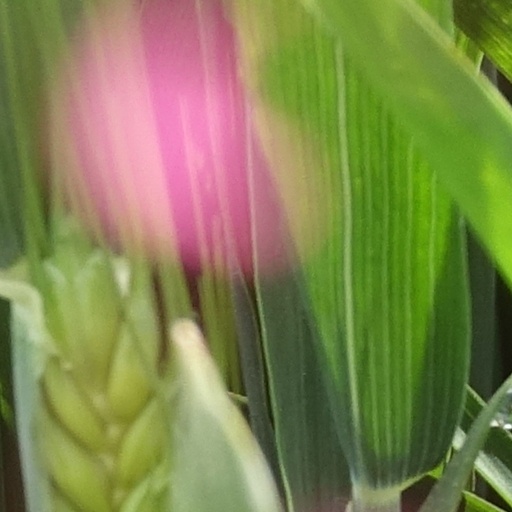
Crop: wheat